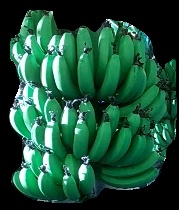
Variety: pachbale
Grade: grade1